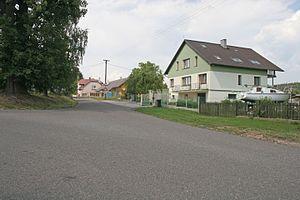
Zábřezí-Řečice est une commune du district de Trutnov, dans la région de Hradec Králové, en Tchéquie. Sa population s'élevait à 141 habitants en 2018.